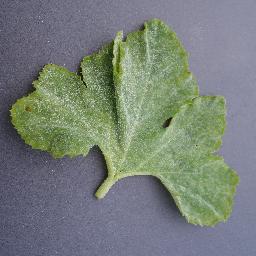
Label: Squash___Powdery_mildew